Angela Visser

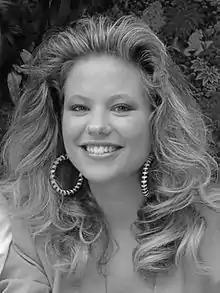
Visser in 1989

Angela Visser (born 18 October 1966) is a Dutch actress, model and beauty queen who was crowned Miss Universe 1989. She is the first and so far the only Dutch woman to win the title of the Miss Universe. Visser, who had previously worked as a model and beautician, was crowned Miss Holland in August 1988.